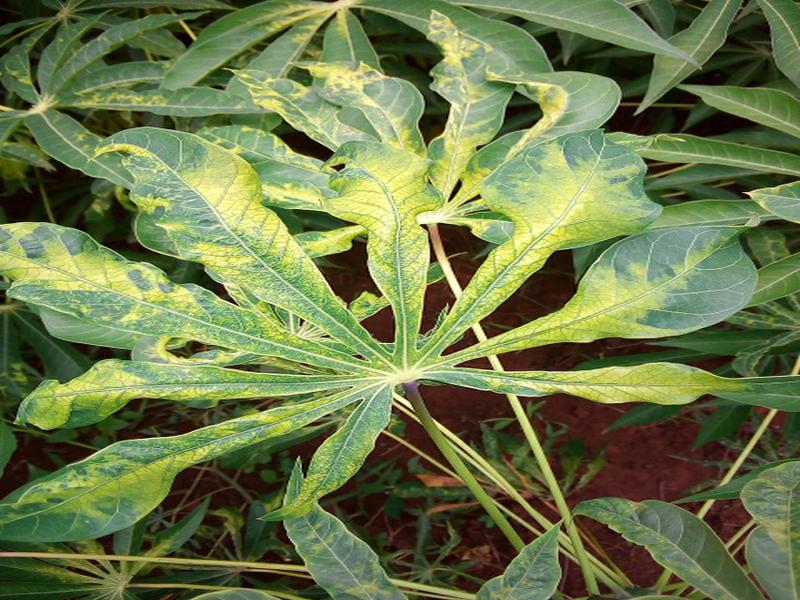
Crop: cassava
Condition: mosaic_disease